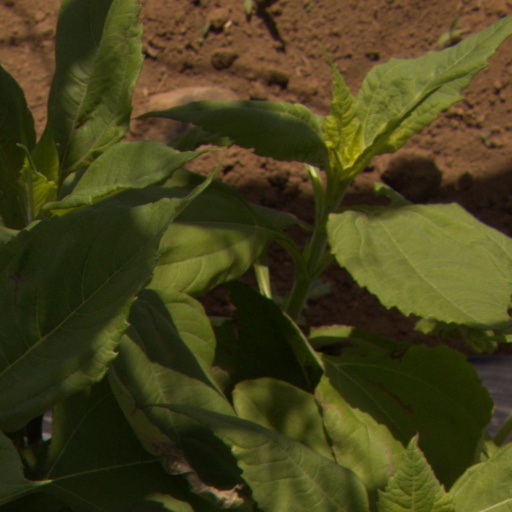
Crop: Jerusalem artichoke